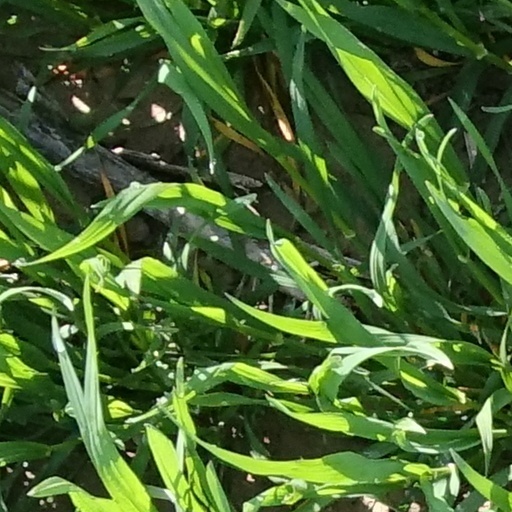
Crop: wheat